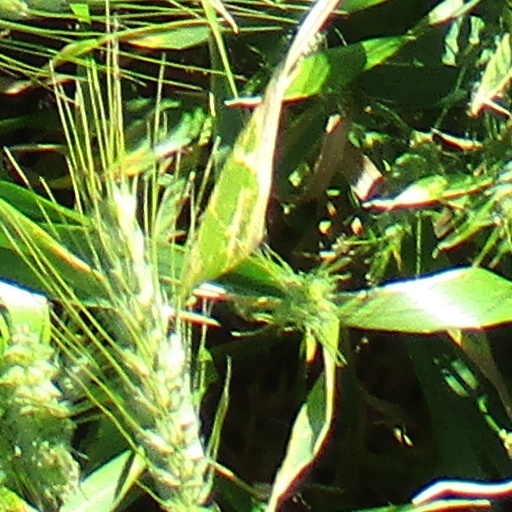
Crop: wheat